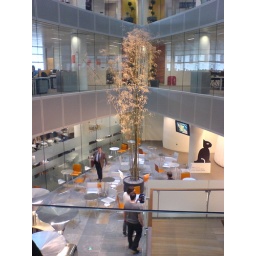
Orange's wonderful new office building near Paddington